Question: Please indicate a possible affordance area of the banana that can be used for eating
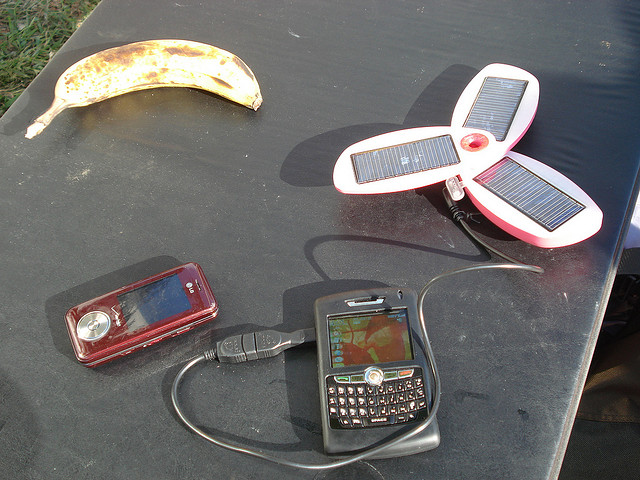
Answer: [33.5, 35.5, 258.5, 128.5]